Fortress of the Immaculate Conception

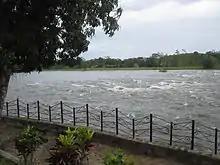
View of the "Raudal del Diablo" rapids of the San Juan River from the village of El Castillo in southern Nicaragua.

The Fortress of the Immaculate Conception is a historic landmark of Nicaragua, which currently houses a museum and library. Since 1995, it has been on a "tentative list" of important Nicaraguan cultural sites with the United Nations Educational, Scientific and Cultural Organization (UNESCO) as a preliminary to nomination for consideration as a World Heritage Site. The submission notes that the fortress is in a protected area, the Indio Maíz Biological Reserve.